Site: brandenburg
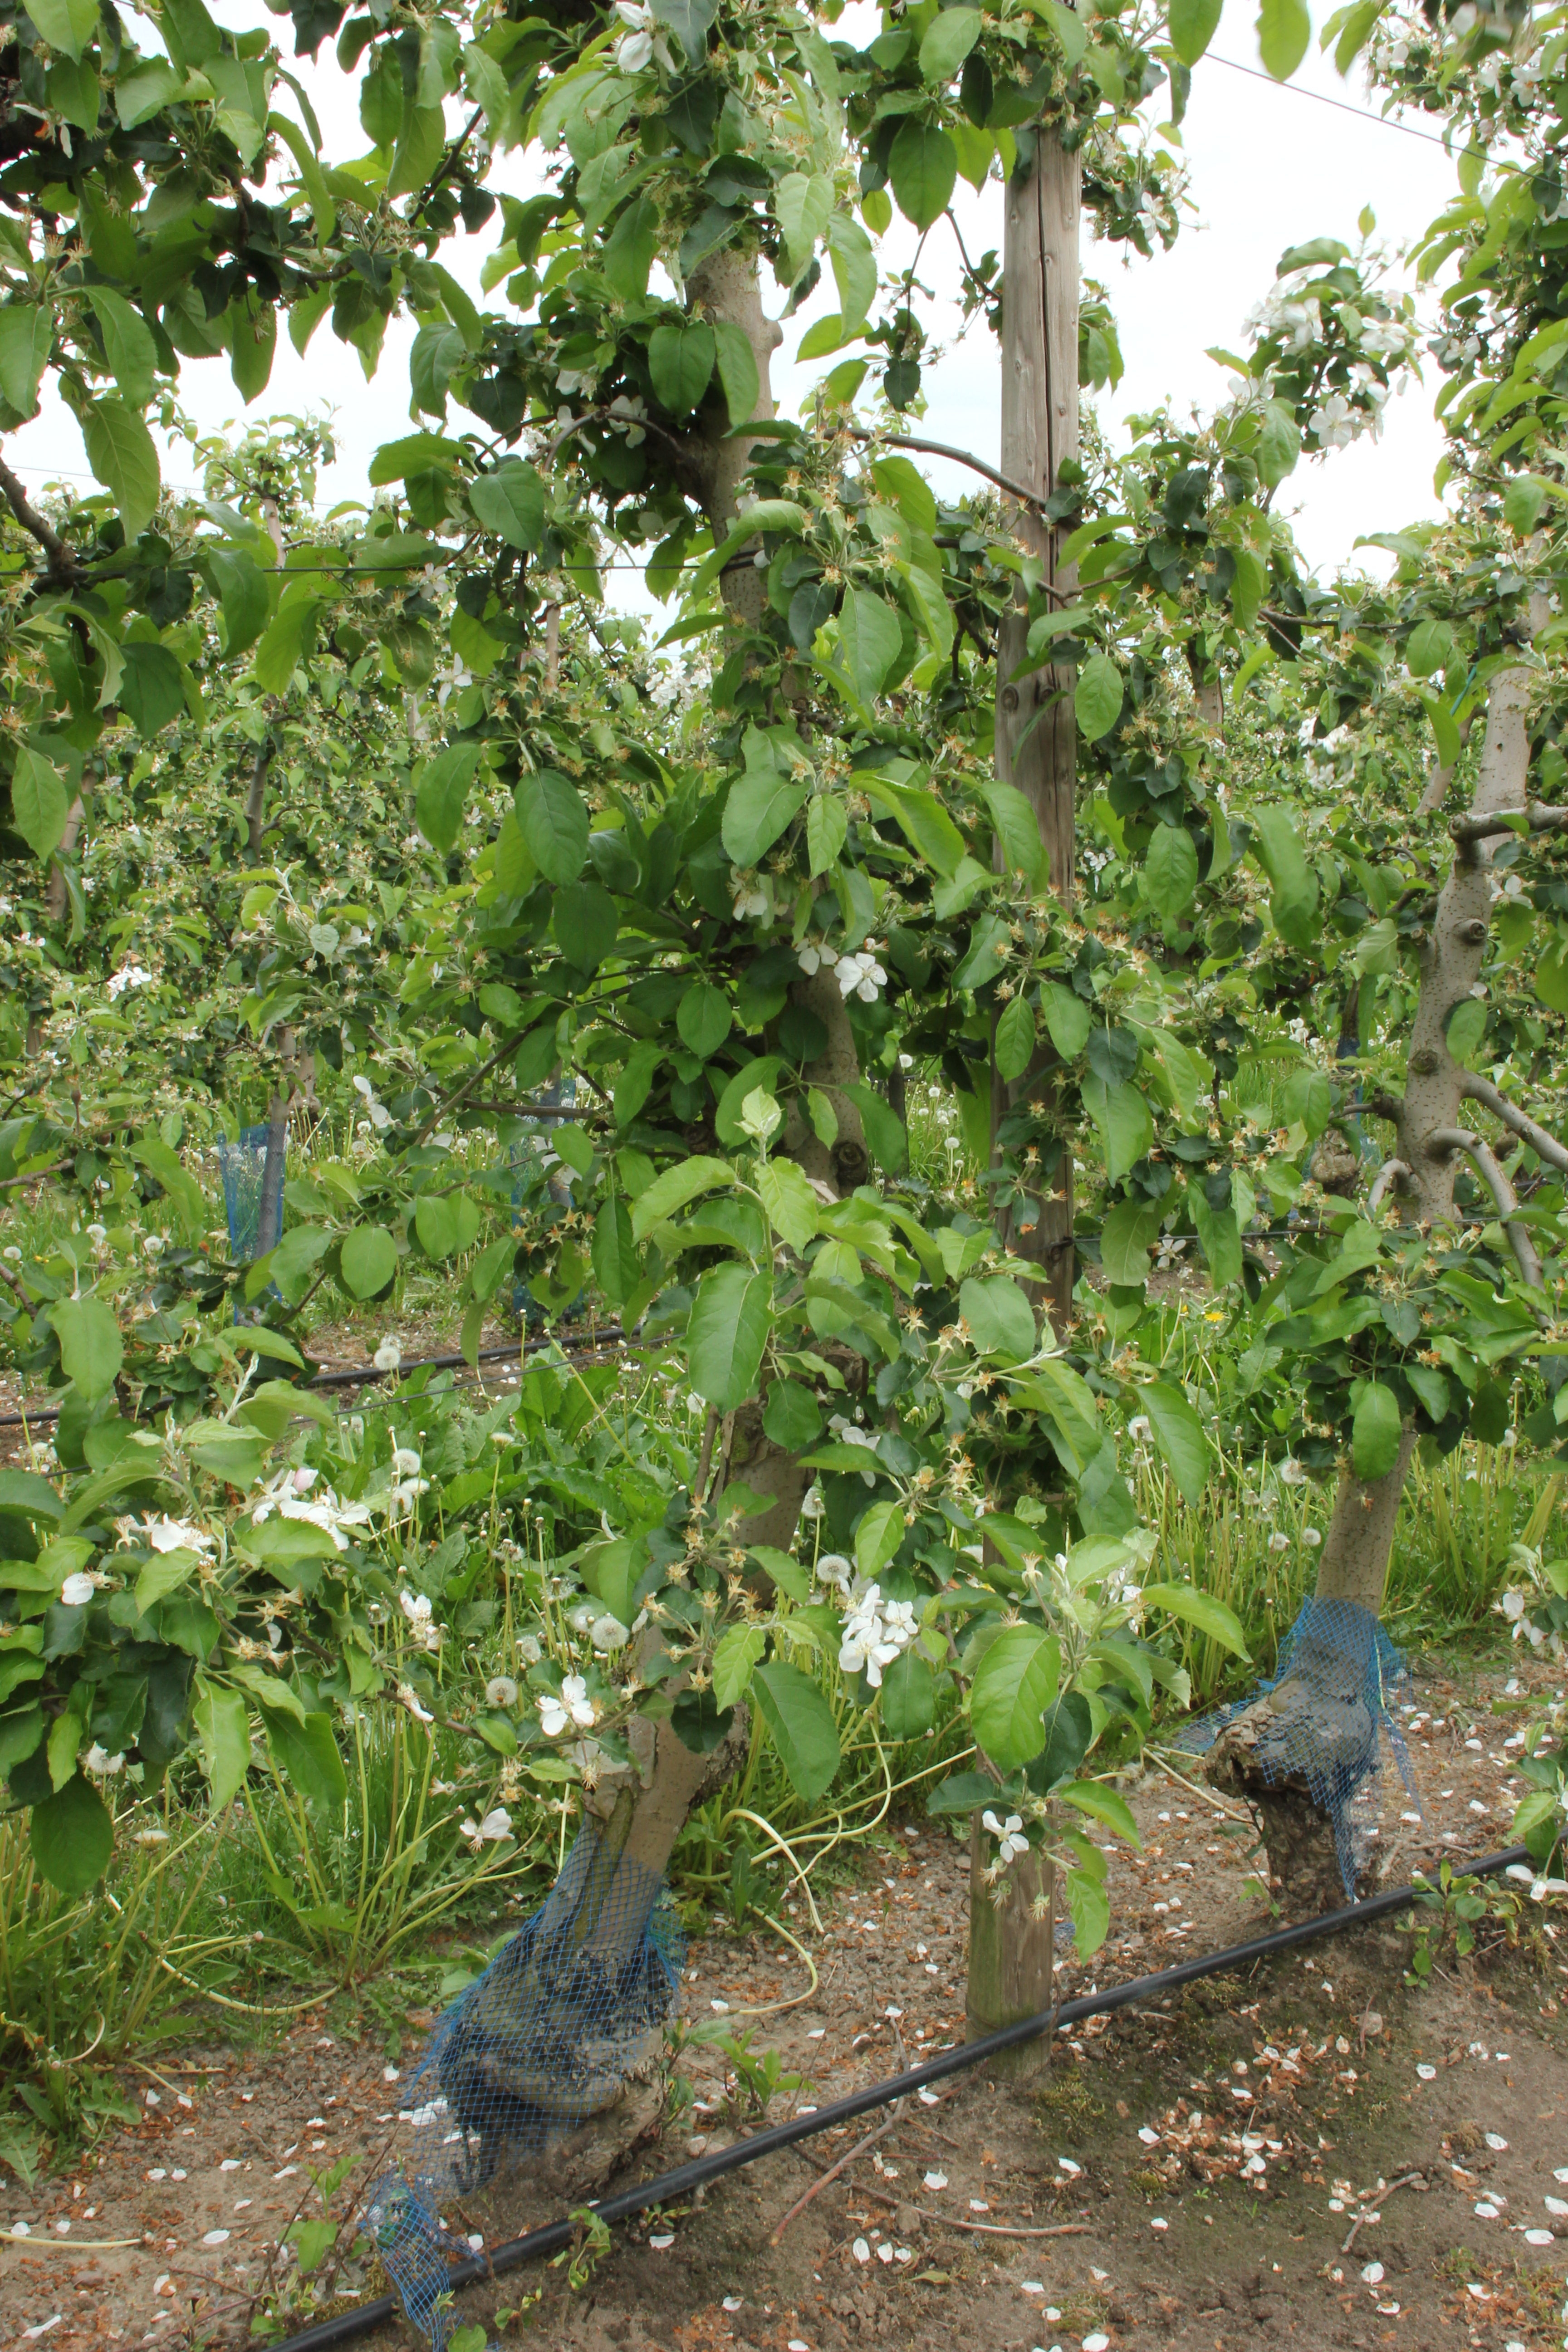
Growth stage (BBCH 67): Flowering